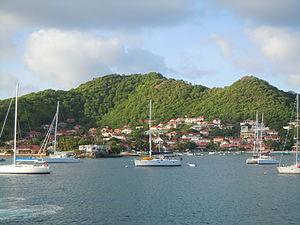
Anse du Fond-Curé au pied du Morne à Craie, Les Saintes
L'anse du Fond Curé ou Fond-du-Curé, est une plage et un quartier de Terre-de-Haut, l'une des deux îles de l'archipel des Saintes.